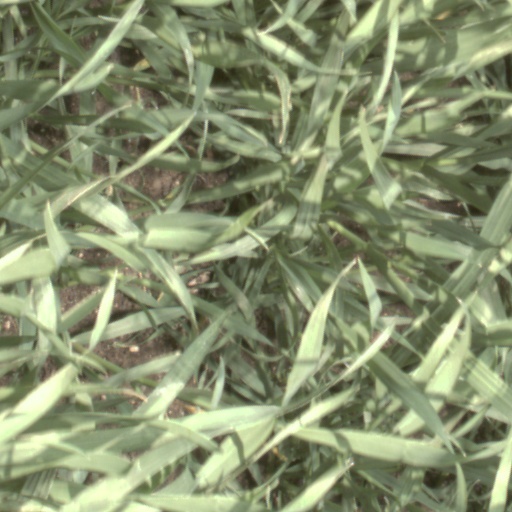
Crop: wheat